The Charnel Prince

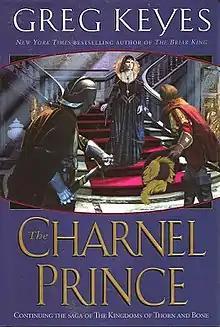
First edition

The Charnel Prince is a fantasy novel by Greg Keyes. It is a sequel to "The Briar King" and the second book of "The Kingdoms of Thorn and Bone".